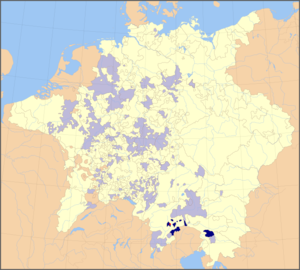
La principauté épiscopale de Bressanone ou l'évêché de Brixen fut un État du Saint-Empire romain germanique. Les princes-évêques, qui relevaient du ducs de Bavière, obtinrent l'immédiateté impériale comme seigneurs temporels de la principauté épiscopale vers l'an 1027. Leur siège était la cathédrale de Bressanone dans la vallée de l'Isarco de l'actuel Tyrol du Sud.